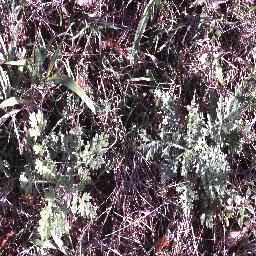
Label: parthenium